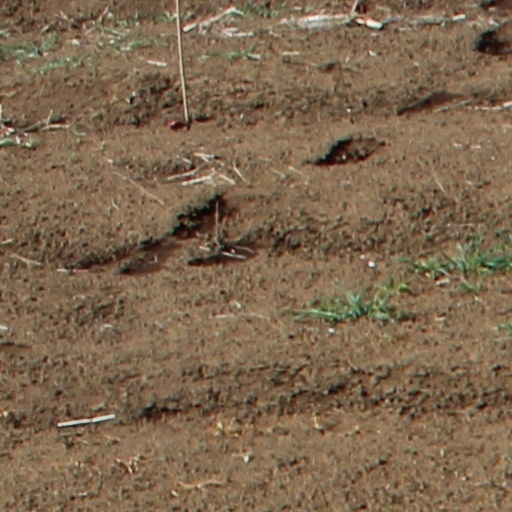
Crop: wheat